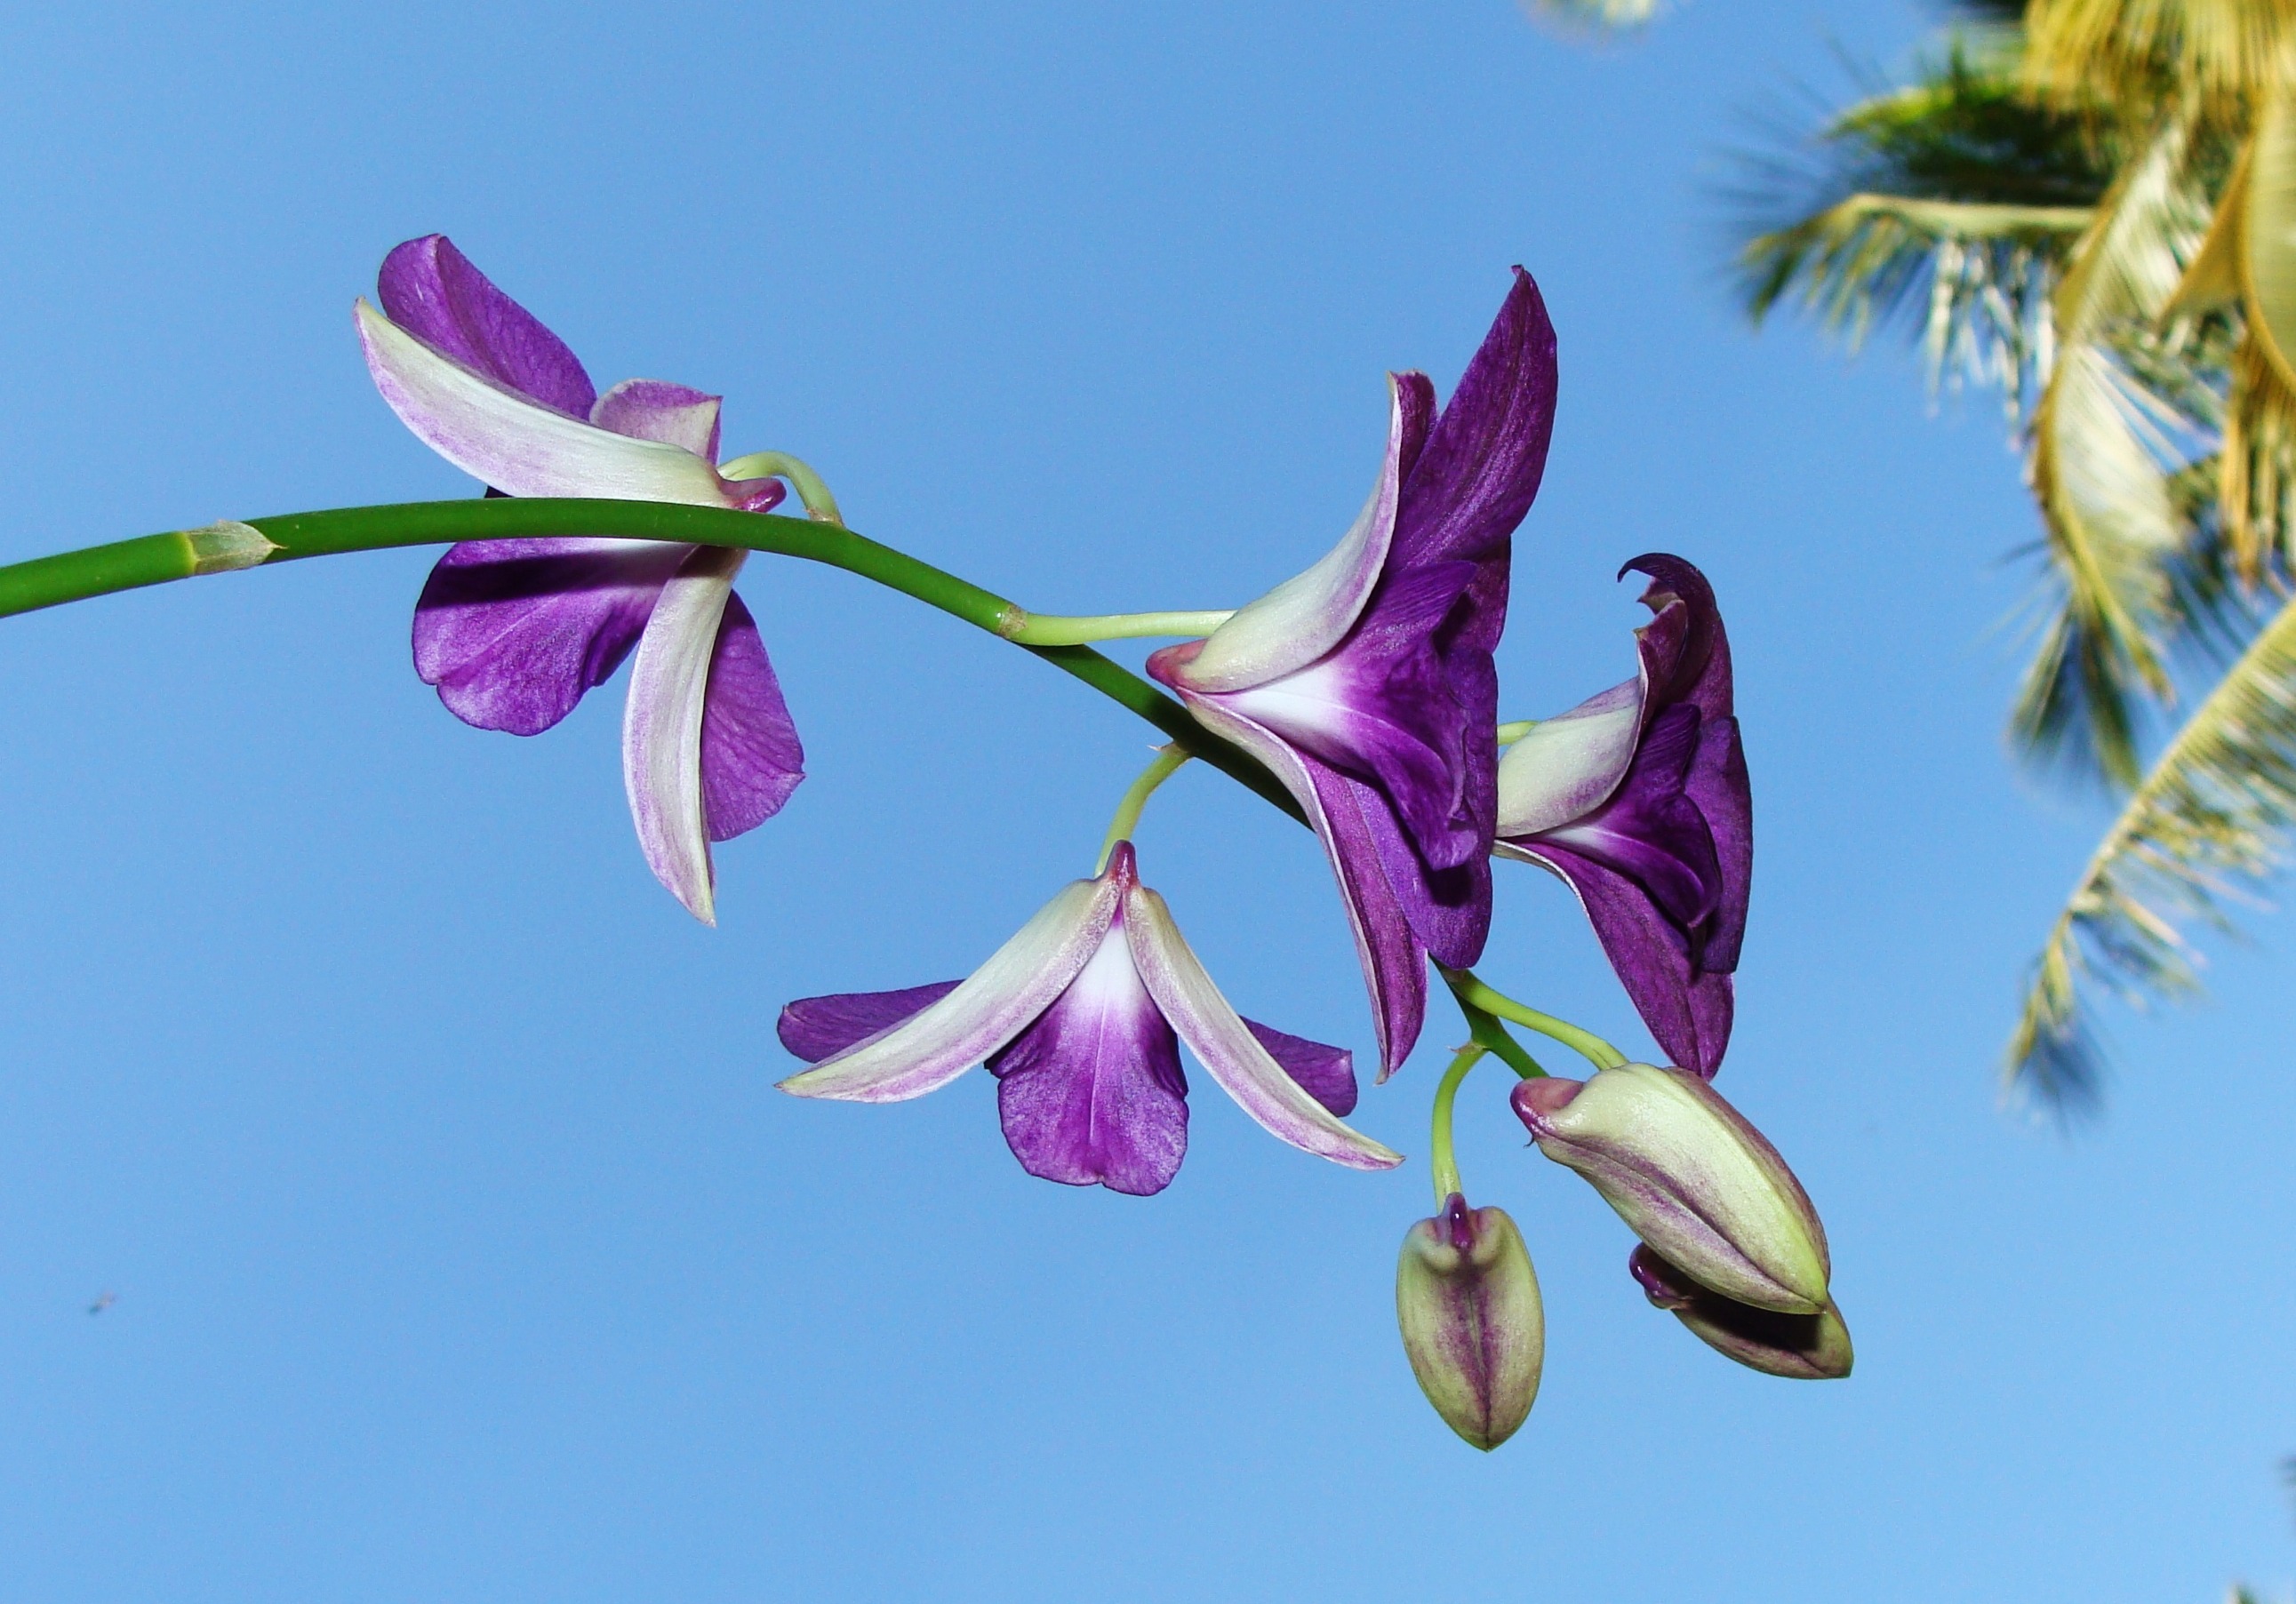
blossom, plant, flower, purple, petal, botany, flora, orchid, india, orchidaceae, flowering plant, dendrobium, land plant